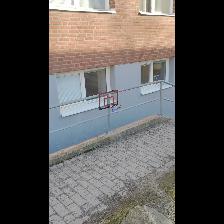
Label: NonHuman